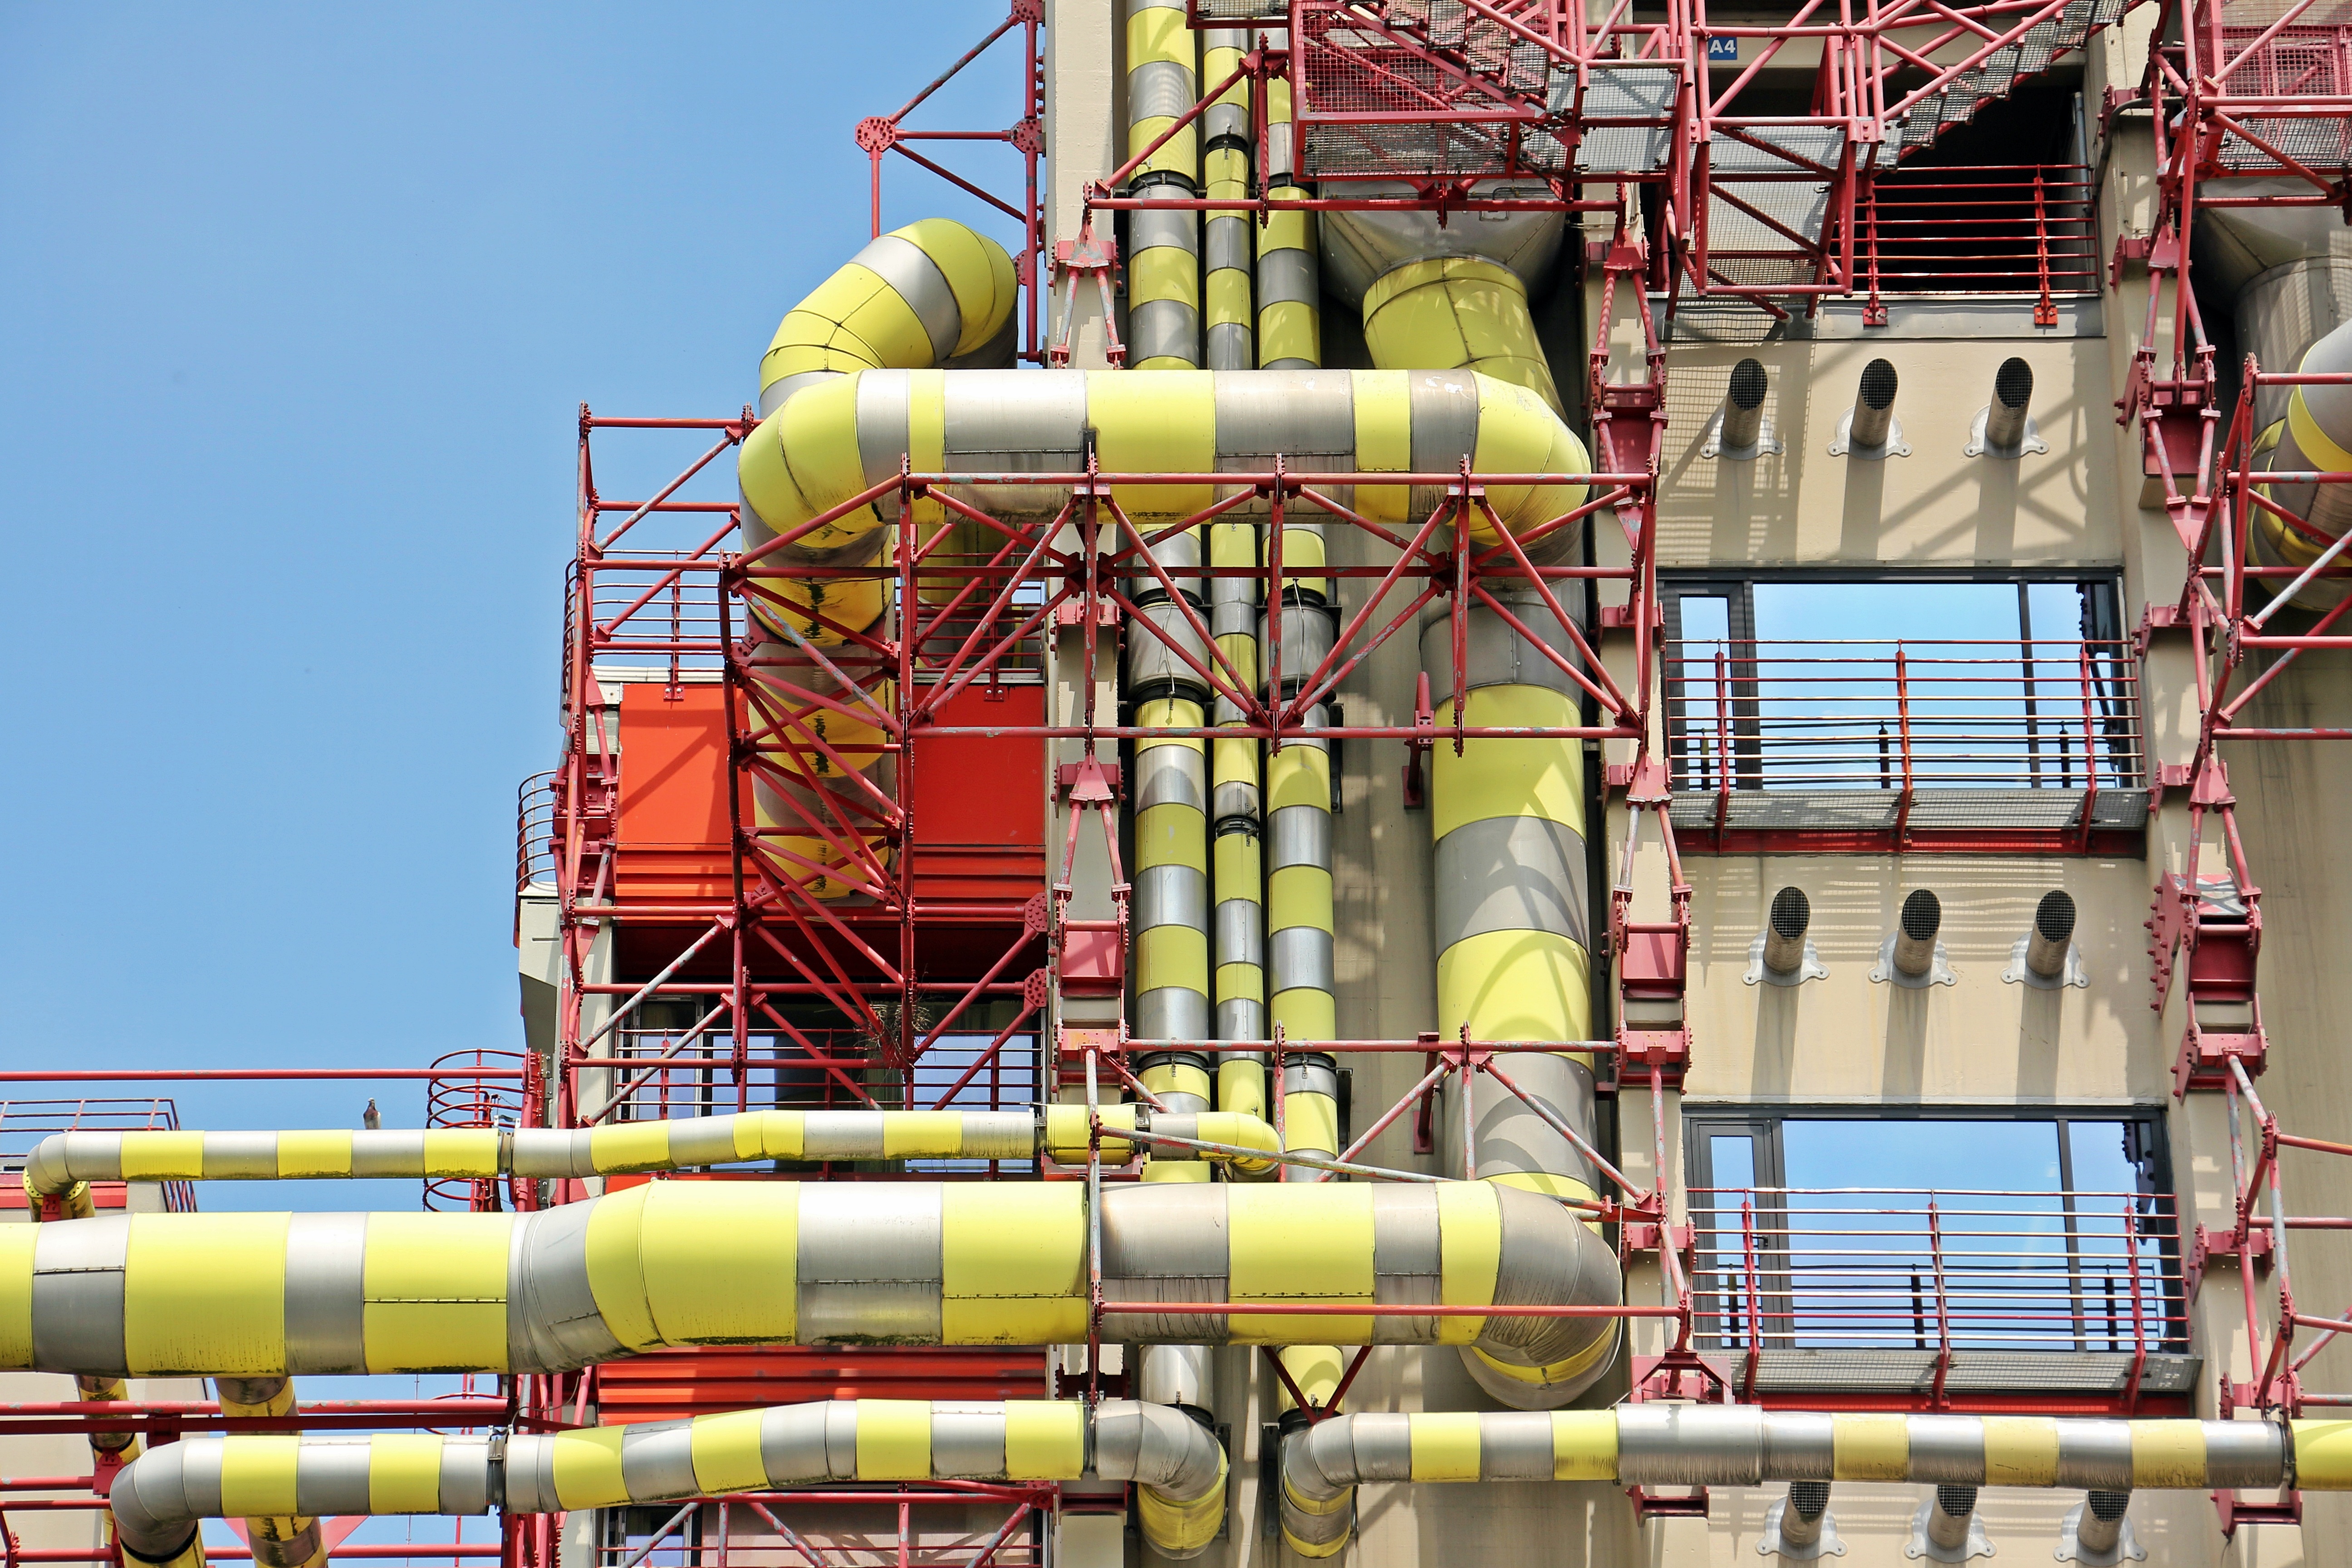
architecture, building, amusement park, university, germany, hospital, clinic, large, huge, unusual, aachen, north rhine westphalia, historic preservation, view details, universit tsklinik, universit tsmedizin, medical faculty, uniklinik, technical modern, structuralism, ventilation pipes, similar factory, high tech architecture